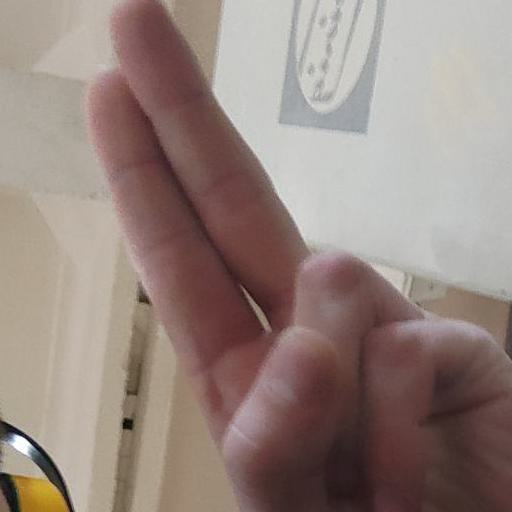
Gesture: two_up